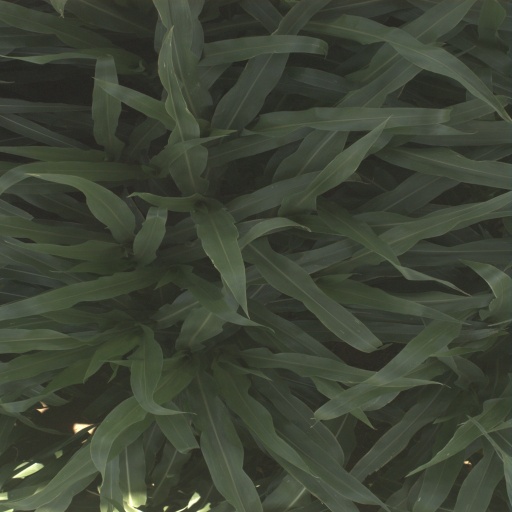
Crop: sorghum